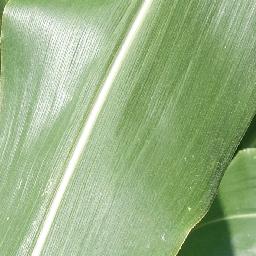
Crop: corn
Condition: (maize)_healthy